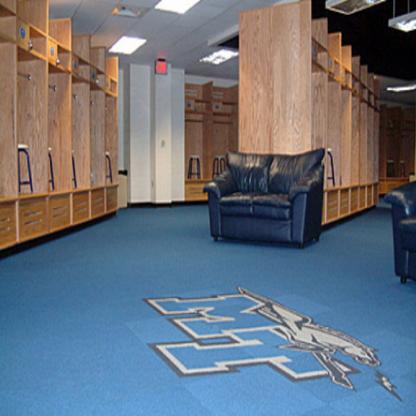
Scene: Indoor